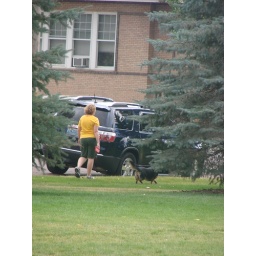
A woman walking her dog in the afternoon at the park.